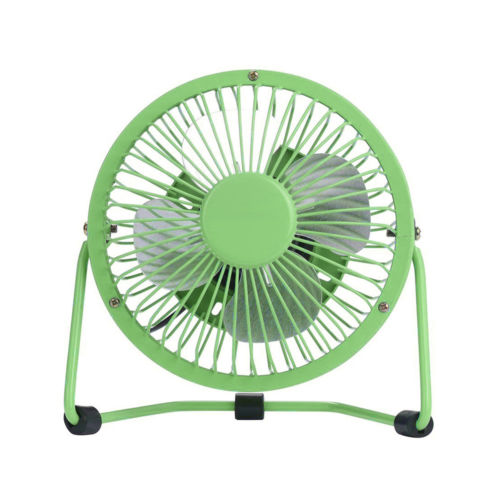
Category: fan